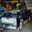
Label: pickup_truck